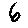
Label: 6